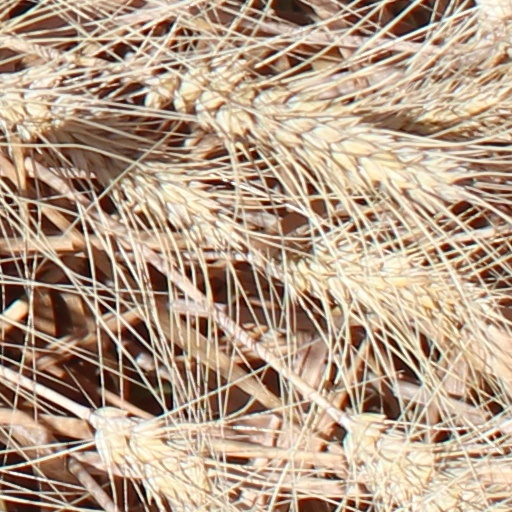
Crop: wheat